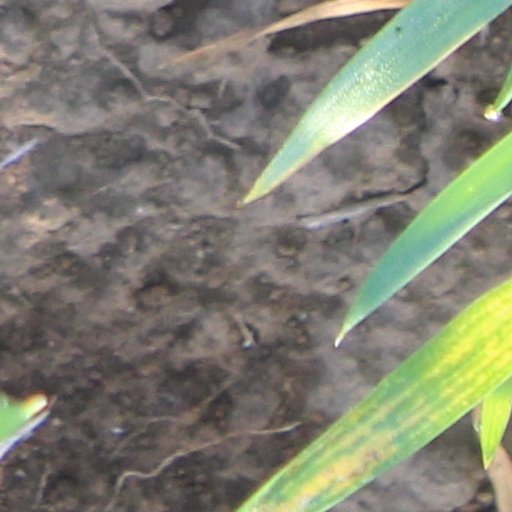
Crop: wheat